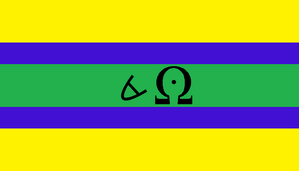
Cet article présente une liste des principales villes d'Équateur jusqu'en 2012.
Espíndola est un canton d'Équateur situé dans la province de Loja.